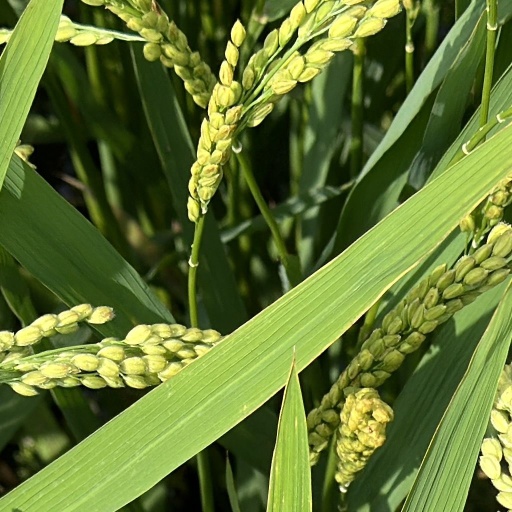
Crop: rice